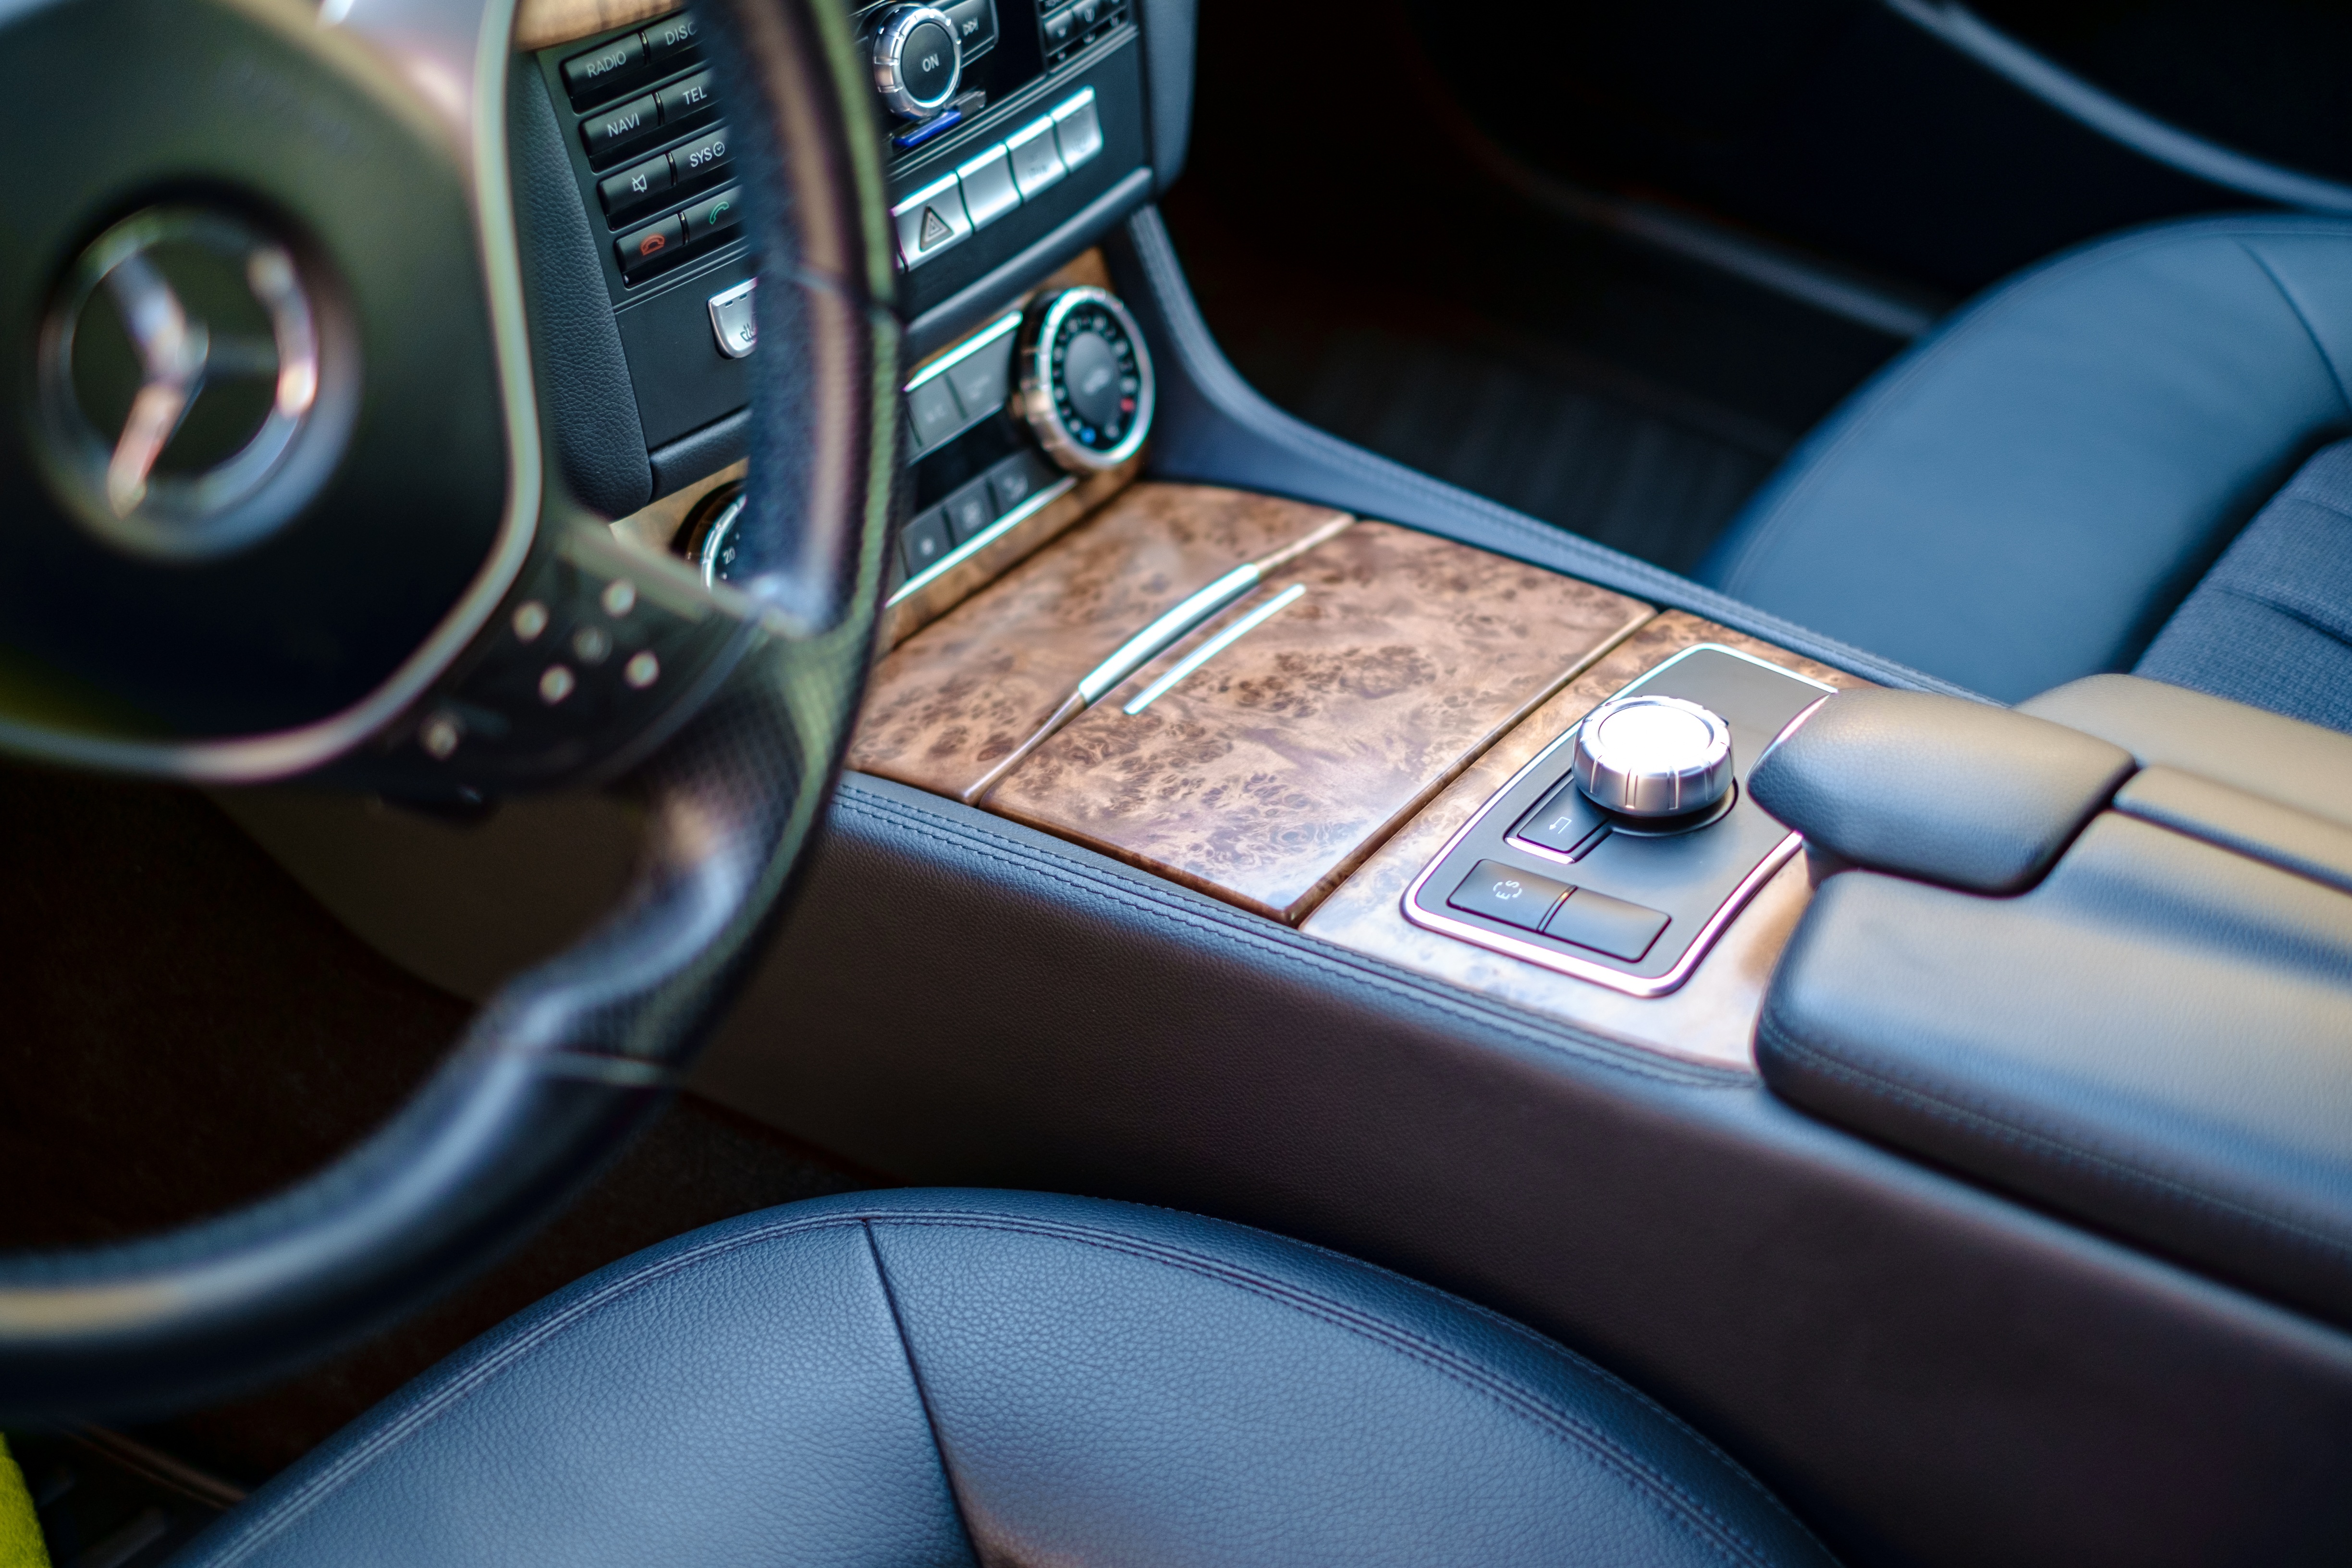
technology, car, wheel, automobile, transportation, transport, vehicle, metal, auto, business, steering wheel, modern, automotive, supercar, luxury, design, motor, sedan, new, style, mercedes, benz, sport utility vehicle, land vehicle, automobile make, automotive exterior, luxury vehicle, performance car, executive car, sports sedan, cls